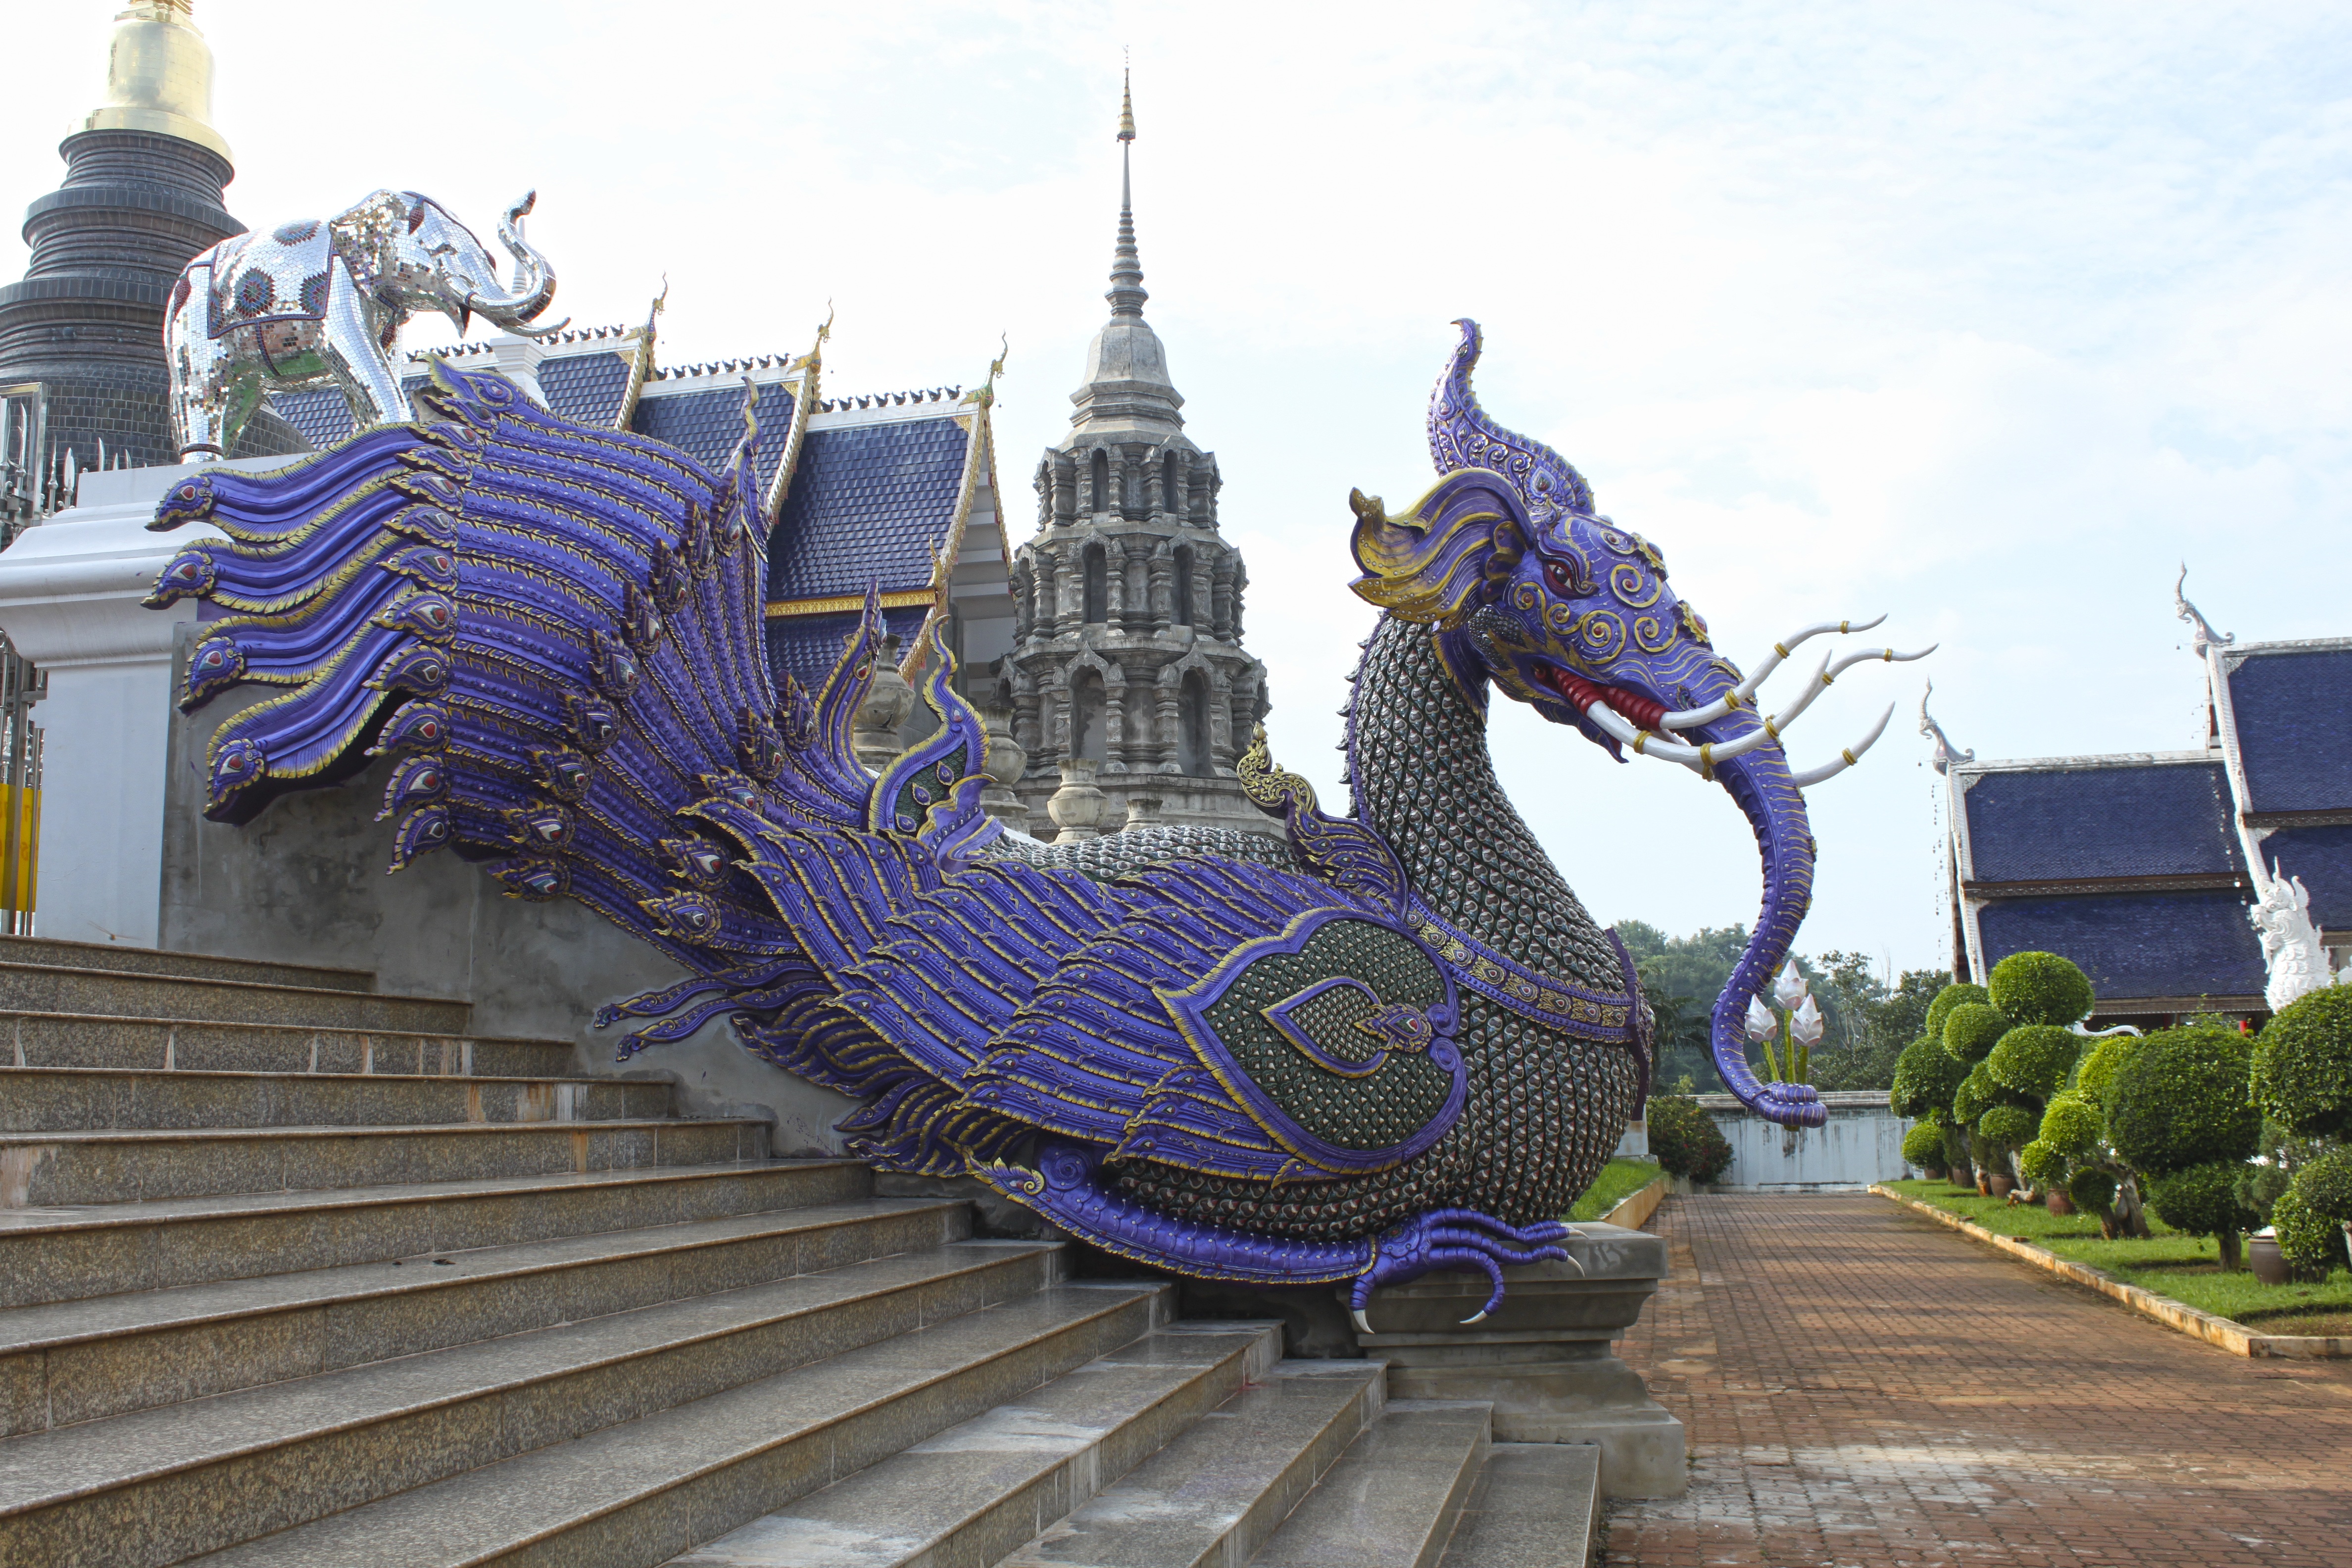
monument, statue, amusement park, landmark, place of worship, thailand, sculpture, art, temple, dragon, wat, temple complex, temple guardian